NML Cygni

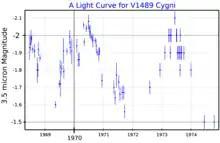
A near infrared (3.5 micron) light curve for V1489 Cygni, plotted from data published by Strecker (1975)

NML Cygni was discovered in 1965 by American astronomers Neugebauer, Martz, and Leighton who described two extremely red luminous stars, their colour being consistent with a black body temperature of . The name NML comes from the names of these three discoverers. The second star was briefly referred to as NML Tauri but is now known as IK Tauri, an M9 Mira variable. NML Cygni has since also been given the designation V1489 Cygni on account of the small semi-regular brightness variations, but is still most commonly referred to as NML Cygni. Its composition began to be revealed with the discovery of OH masers (1612 MHz) in 1968. , , , , , , , and molecules have also been detected.